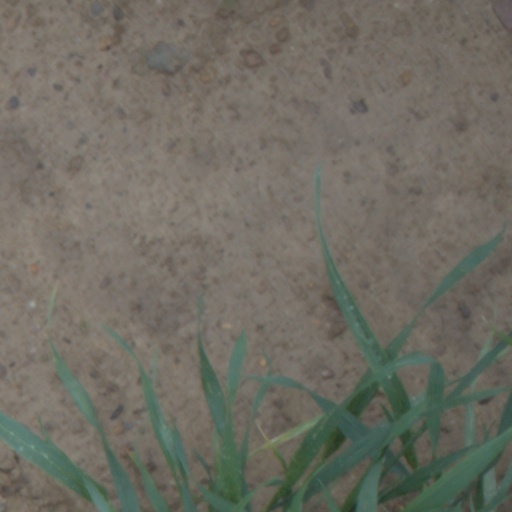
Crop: wheat